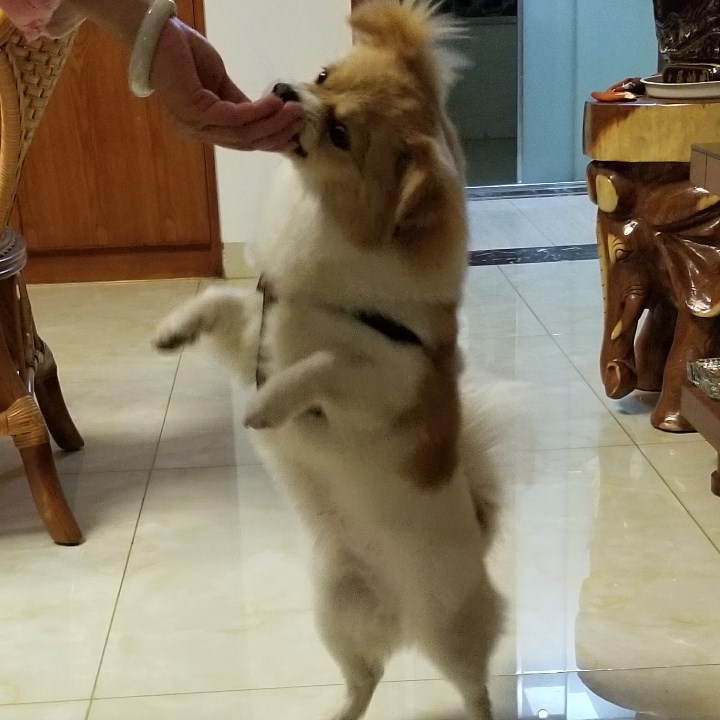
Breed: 806-n000129-papillon